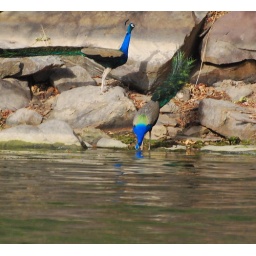
i took this fhoto on 20 june09. i was going by boat when i saw this bird